Saint Irene church, Athens

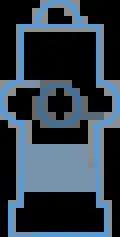
Top outline of the church.

Repair work began in the year 1835, whereupon Hagia Irene began to function as the metropolitan church of Athens until the construction of the present Metropolitan Cathedral in the city. The older church is associated with important moments the modern history of Athens and its institutions. The election of the mayor of Athens took place in this church; King Otto's coming-of-age celebration was commemorated in May 1835. King Otto did not wear his crown or hold a scepter at the ceremony, because the ship that was supposed to bring the items to Athens was delayed at sea and thus did not arrive in time.